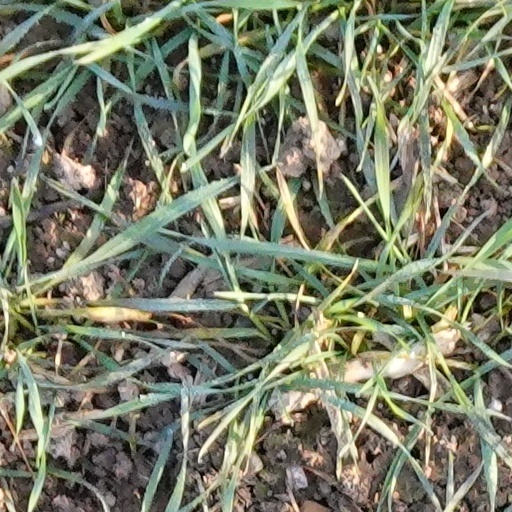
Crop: wheat